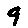
Label: 9